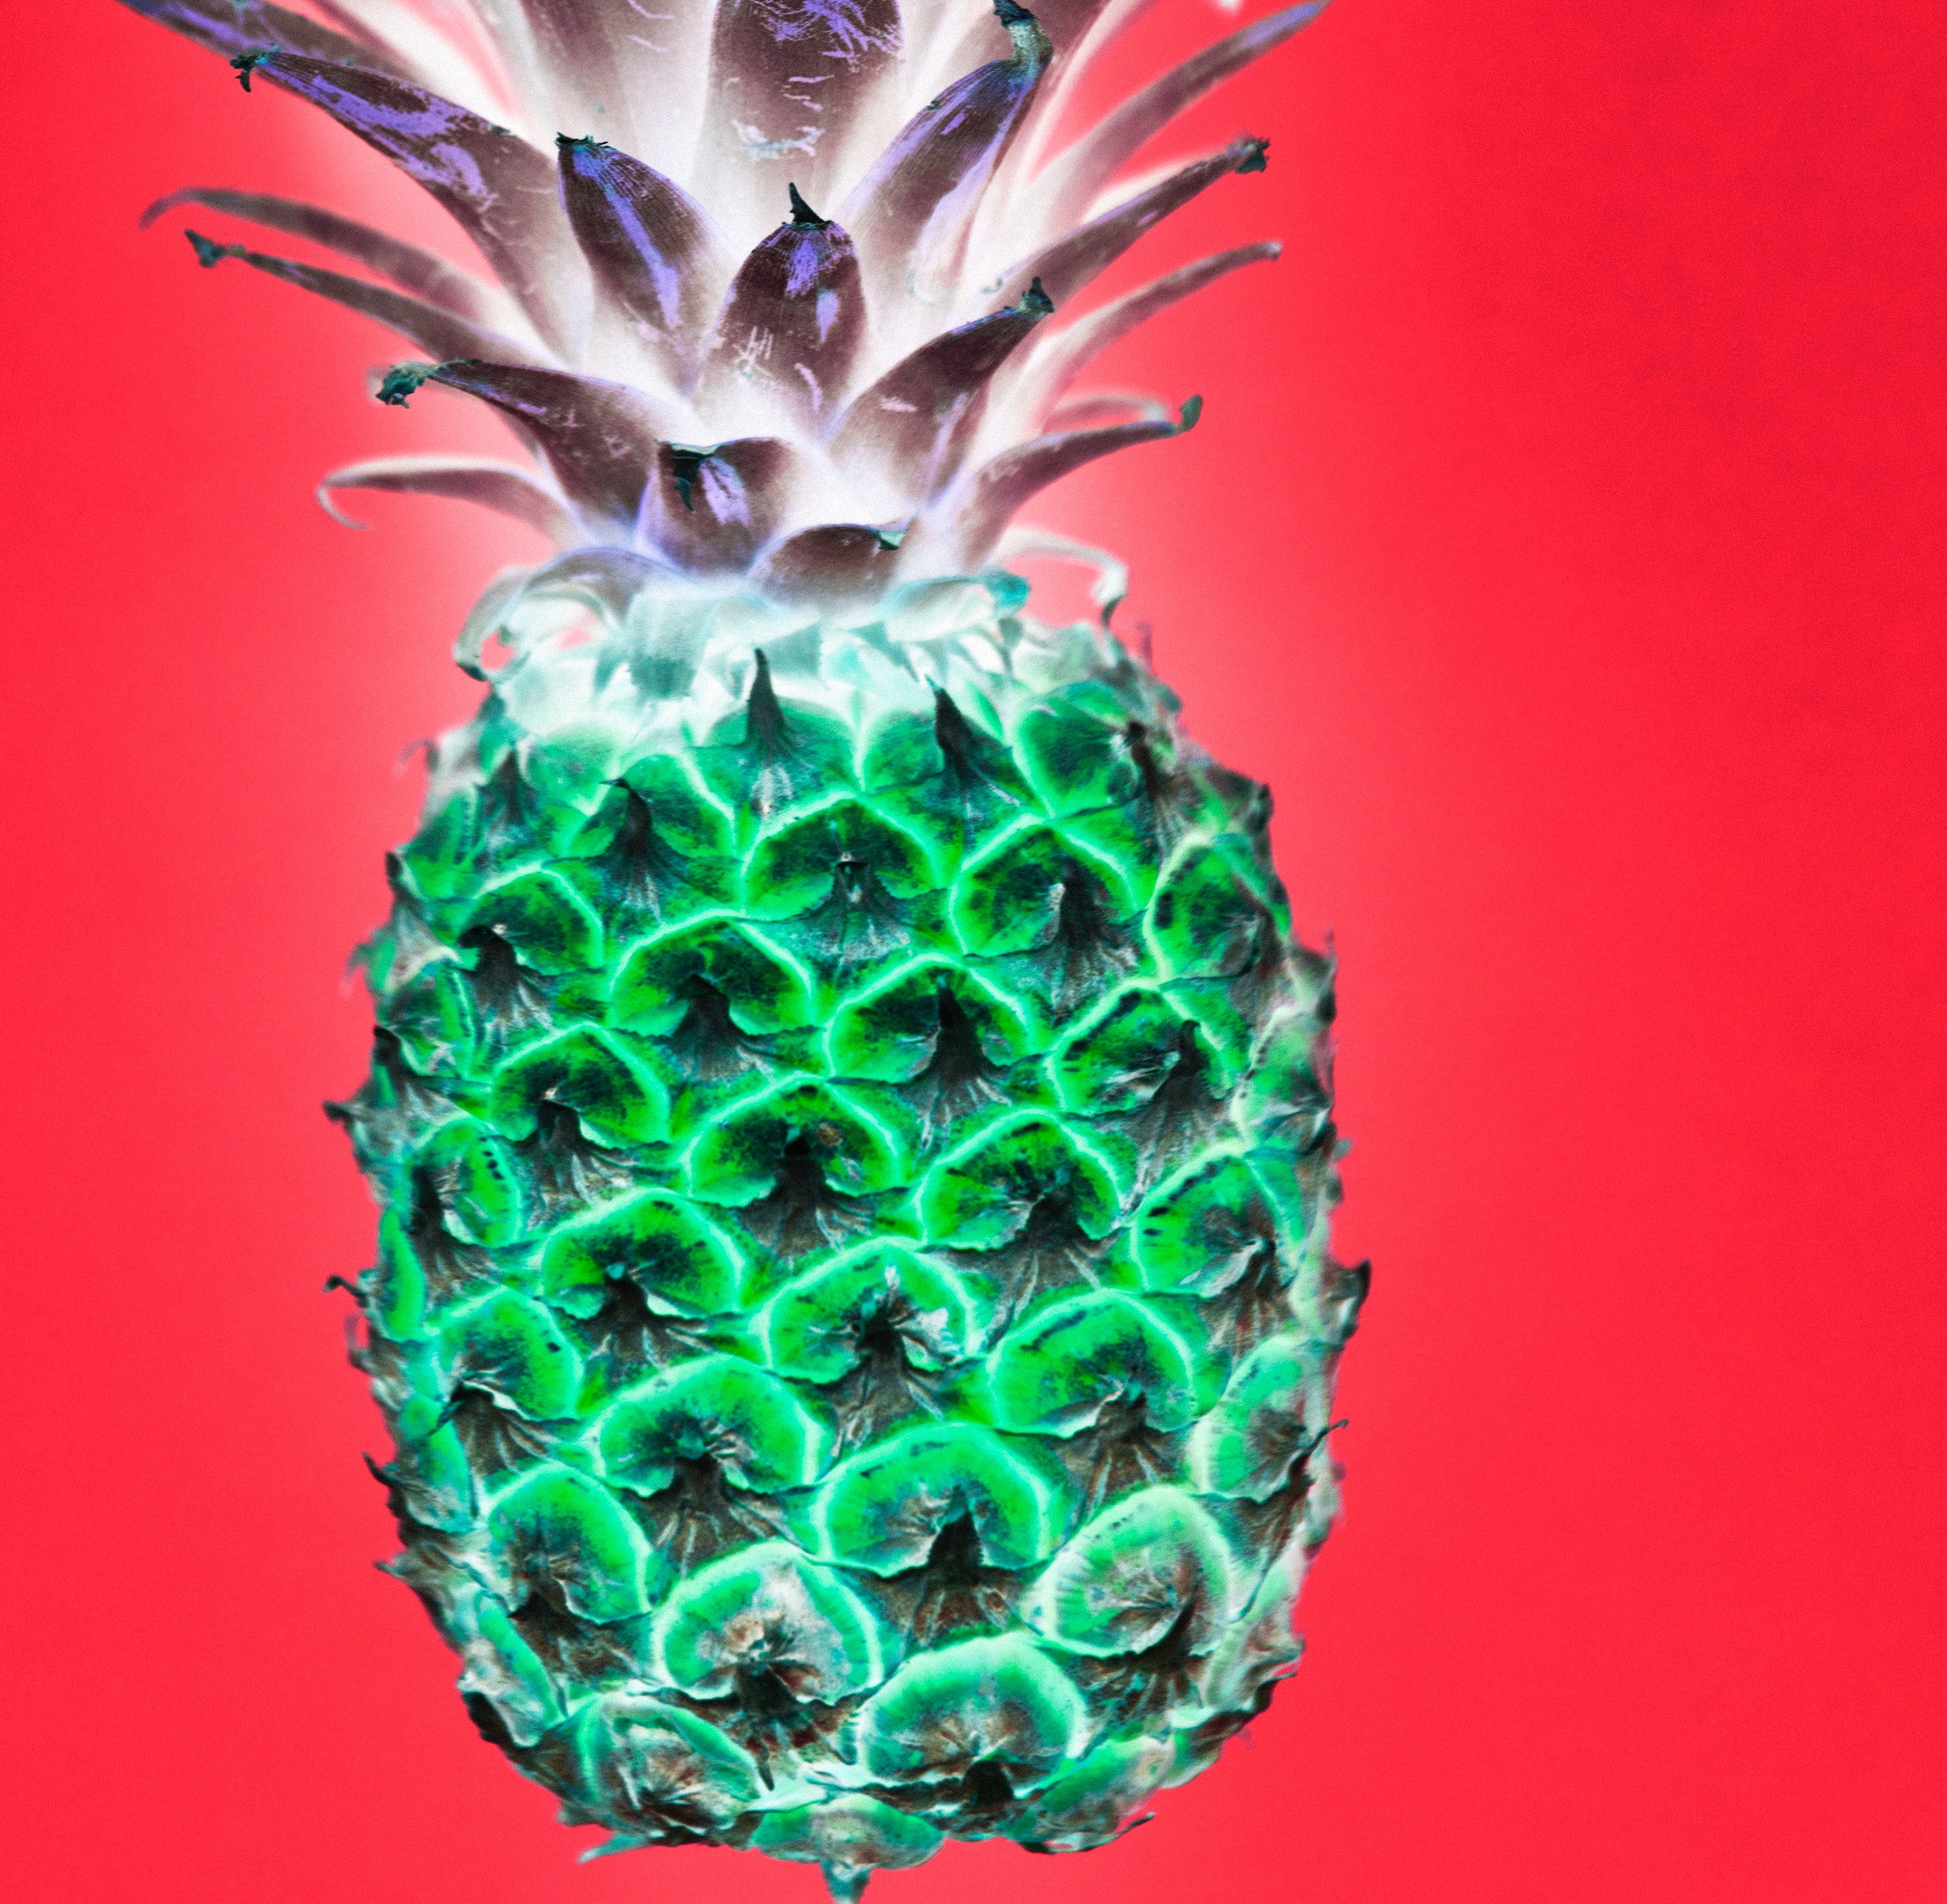
ananas, pineapple, fruit, plant, produce, bromeliaceae